University of Chicago

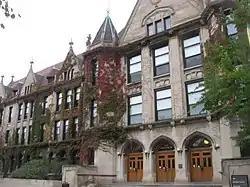
The University of Chicago Laboratory Schools, a private day school run by the university

The university runs a number of academic institutions and programs apart from its undergraduate and postgraduate schools. It operates the University of Chicago Laboratory Schools (a private day school for K-12 students and day care), and a public charter school with three campuses on the South Side of Chicago administered by the university's Urban Education Institute. In addition, the Hyde Park Day School, a school for students with learning disabilities, and the Sonia Shankman Orthogenic School, a residential treatment program for those with behavioral and emotional problems, maintains a location on the University of Chicago campus. Since 1983, the University of Chicago has maintained the University of Chicago School Mathematics Project, a mathematics program used in urban primary and secondary schools. The university runs a program called the Council on Advanced Studies, which administers interdisciplinary workshops to provide a forum for graduate students, faculty, and visiting scholars to present scholarly work in progress. The university also operates the University of Chicago Press, the largest university press in North America.